Embalming

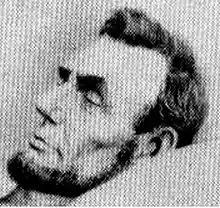
Abraham Lincoln, detail from a "carte de visite" (photo caption from book, retouched "post mortem" photograph by John B. Bachelder, Washington, DC, 16 April 1865)

Every case is different, and different embalming professionals work in different ways. Common grooming practices may include combing and styling the hair and applying cream or emollient spray to the skin to maintain hydration. The deceased will then be dressed and makeup may be applied to mimic natural coloring or the deceased person's typical styling. Hair gel or baby oil is applied to style short hair; while hairspray is applied to style long hair. Powders (especially baby powder) are applied to the body to eliminate odors, and it is also applied to the face to achieve a matte and fresh effect to prevent oiliness of the corpse. Makeup techniques may include using an airbrush to evenly apply product, using mascara to add volume to eyelashes, filling in eyebrows with pencil, and using lipstick or gloss to add color to the lips. Mortuary cosmeticizing is not done for the same reason as make-up for living people; rather, it is designed to add depth and dimension to a person's features that lack of blood circulation has removed. Warm areas – where blood vessels in living people are superficial, such as the cheeks, chin, and knuckles – have subtle reds added to recreate this effect, while browns are added to the palpebrae (eyelids) to add depth, especially important as viewing in a coffin creates an unusual perspective rarely seen in everyday life. During the viewing, pink-colored lighting is sometimes used near the body to lend a warmer tone to the deceased's complexion.